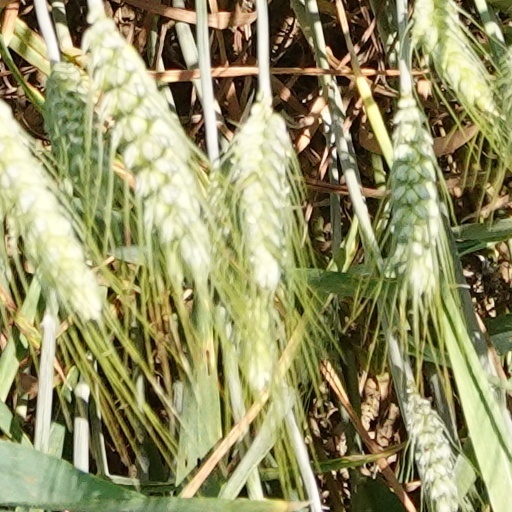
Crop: wheat